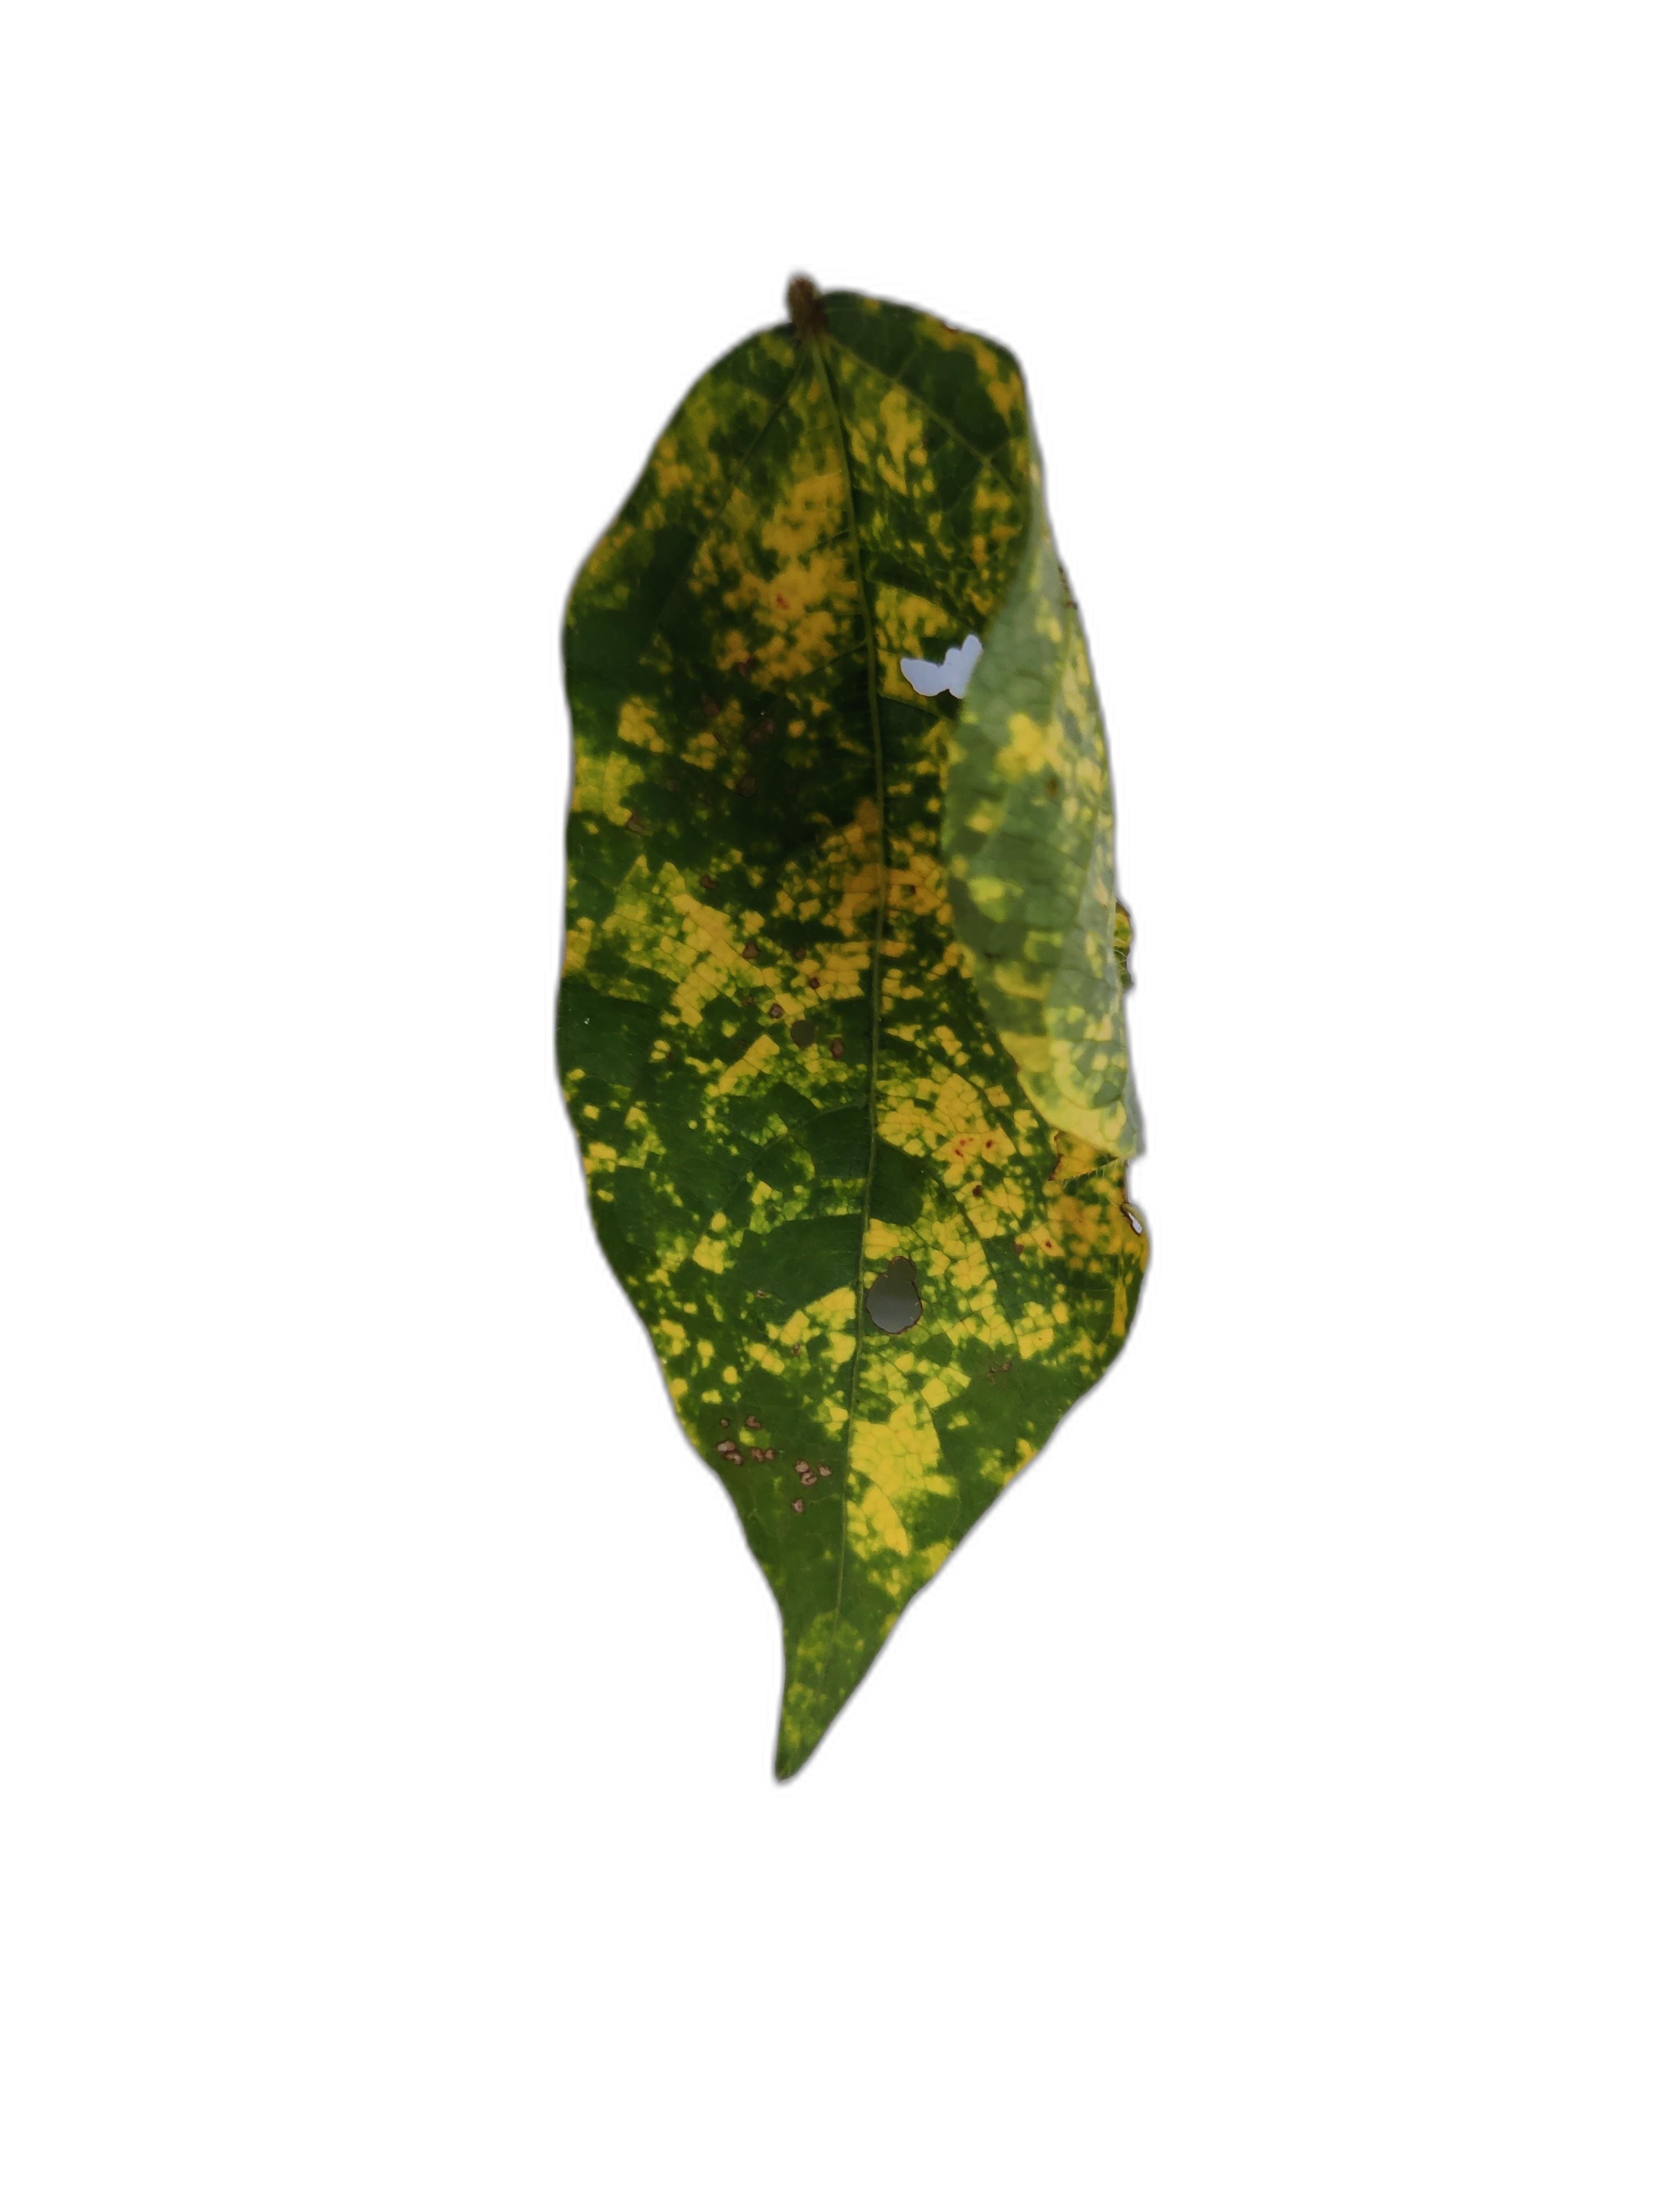
Label: Yellow Mosaic